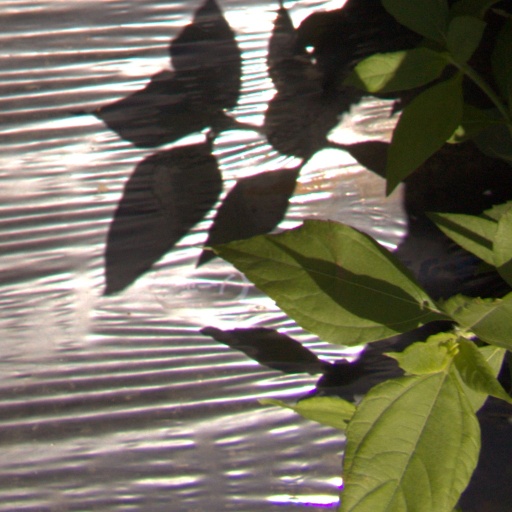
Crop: Jerusalem artichoke